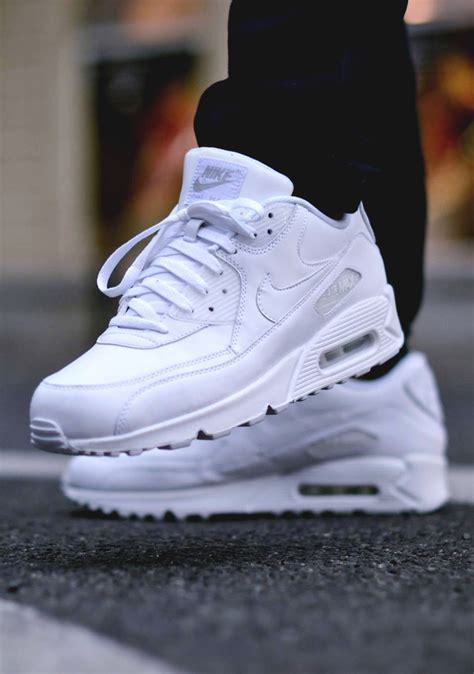
Brand: Nike
Model: Air Max 90 Leather